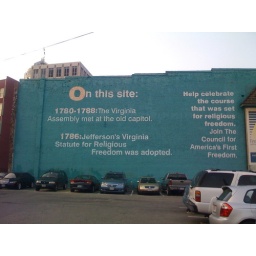
A wall on the side of a building in Shockoe Bottom in Richmond, VA - 07/26/08